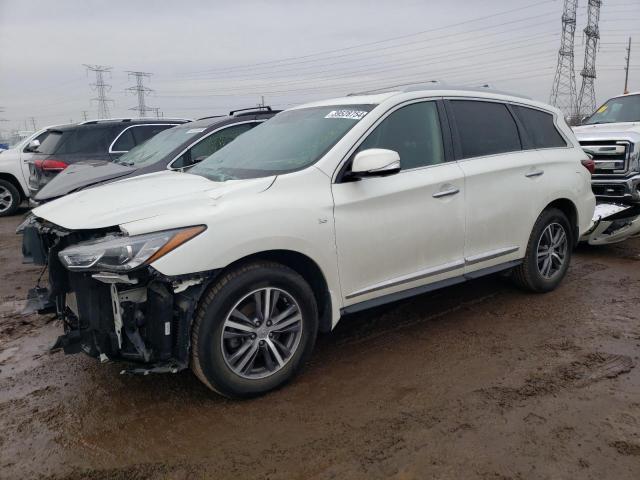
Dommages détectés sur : pare-choc avant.
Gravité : majeur